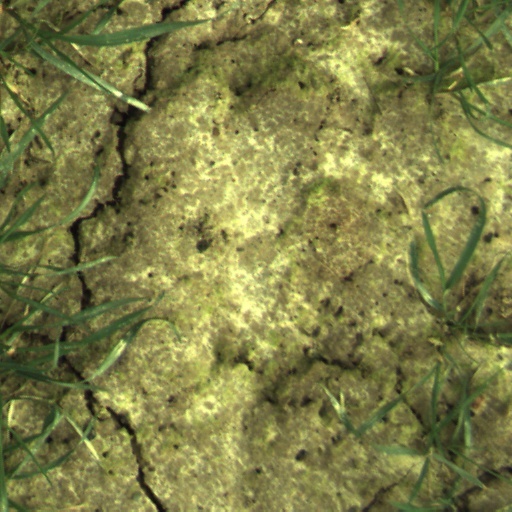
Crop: wheat